Hopper crystal

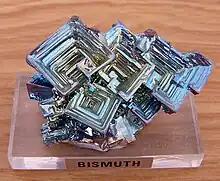
A possibly synthetic bismuth hopper crystal

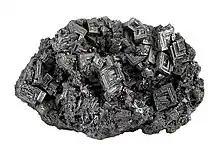
Hoppered galena

A hopper crystal is a form of crystal, the shape of which resembles that of a pyramidal hopper container.